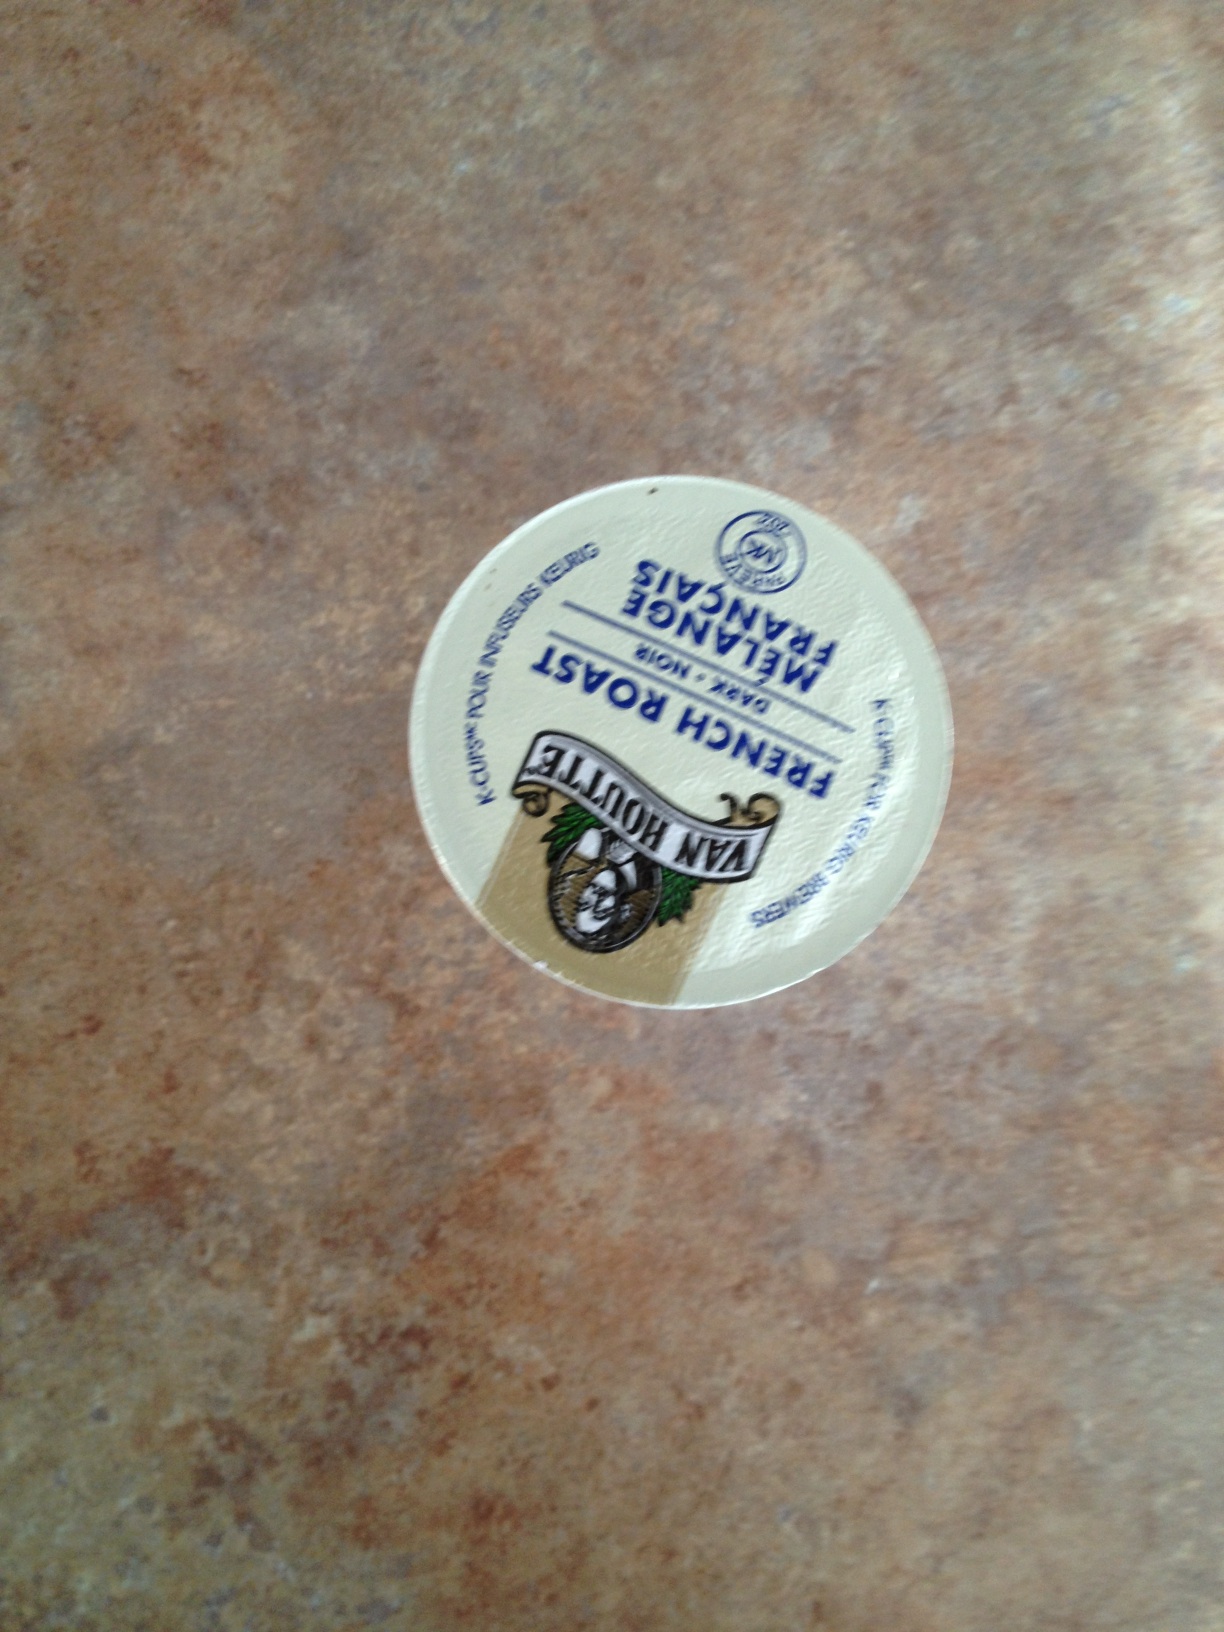Question: What kind of coffee is this?
Answer: french roast